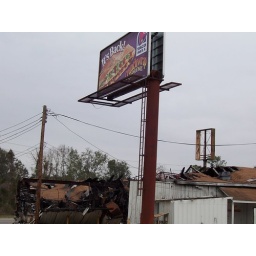
Burned building near our house in Mobile, AL.